Naldo (footballer, born 1982)

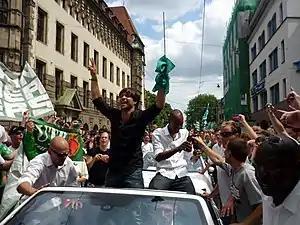
Naldo celebrates with Diego after winning the DFB-Pokal for the first time in 2008–09 season.

However, ahead of the 2010–11 season, Naldo began to have problems with a bone edema his the right knee that began to affect his season. As a result, Naldo was sidelined for several weeks. However, he was eventually sidelined that saw him not play for the rest of the year. By January, Naldo went back to his country, Brazil to have a surgery on his knee after Werder Bremen decided against having a surgery in Germany, having previously done, which were unsuccessful. Following an operation in Brazil, the Brazilian doctors revealed that he has a damaged cartilage on his right knee. This injury would take at least nine months to recover, resulting in him out for the rest of the 2010–11 season. The Brazilian doctors expressed concerns that his cartilage damage could later lead to other knee problems. Naldo commented about his injury, saying: "I am making progress, but when I can make my comeback is still uncertain."